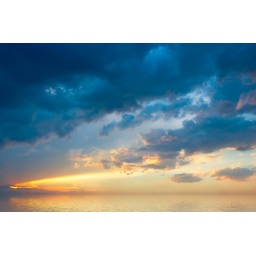
colorful sunset with clouds and sunbeams over rural skyline